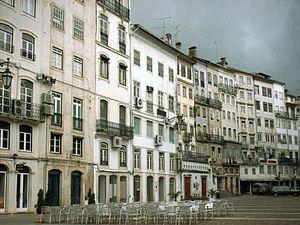
Coimbra ou Coïmbre est la ville universitaire la plus ancienne du Portugal et se situe dans le centre du pays.